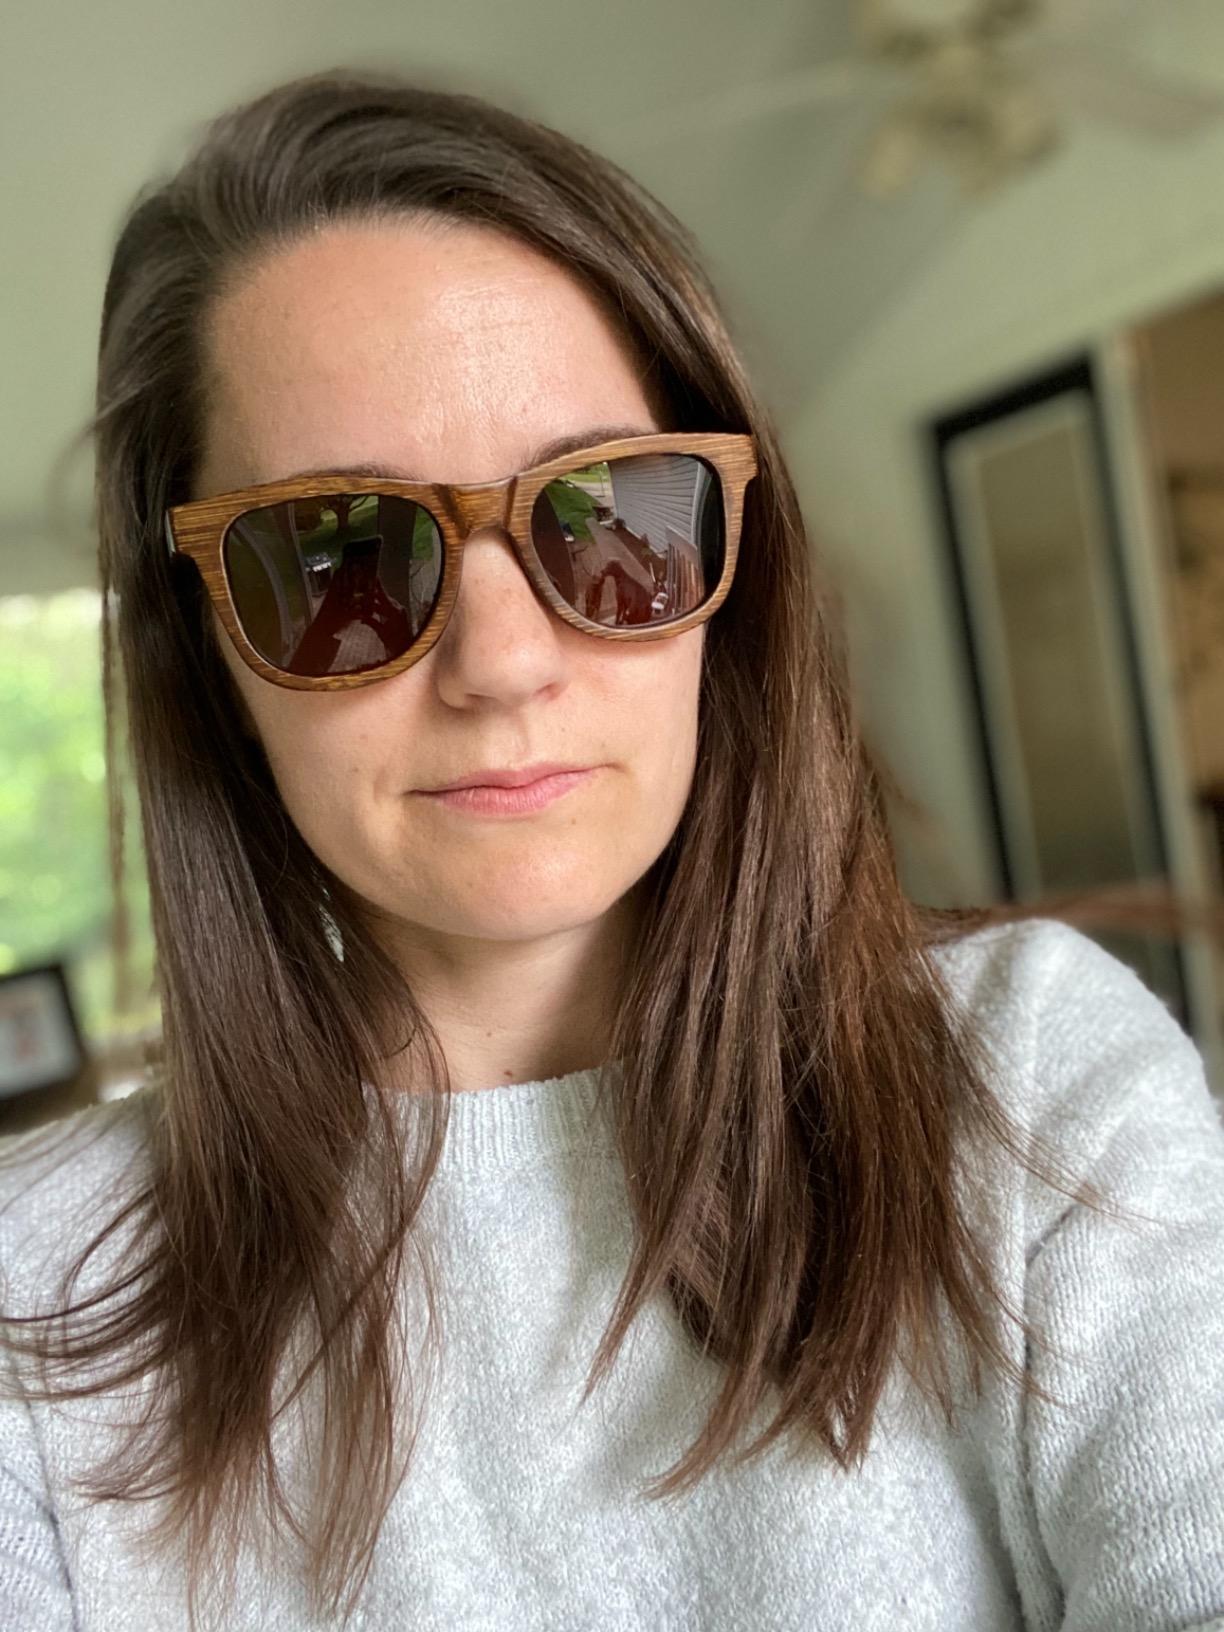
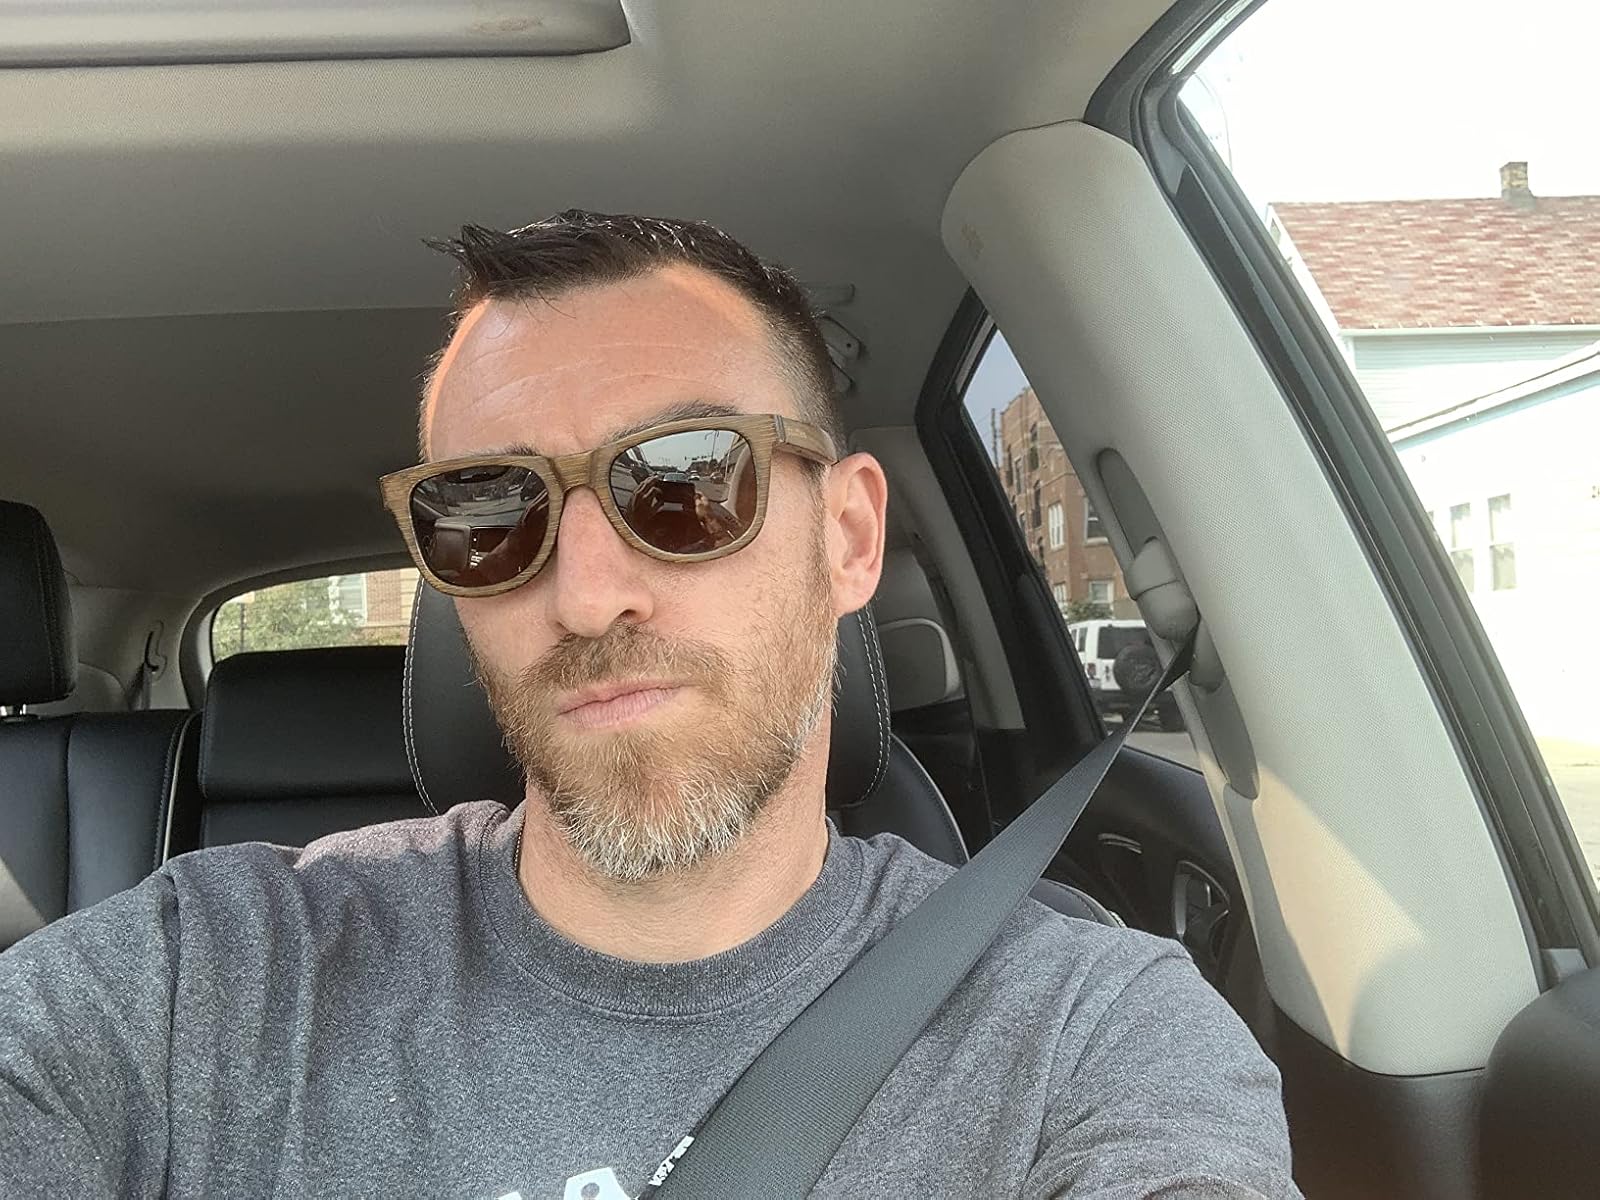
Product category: accessories_sunglasses
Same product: yes